Grange Hockey Club

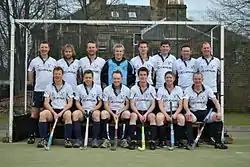
Grange 3rd XI

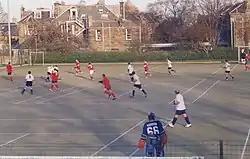
Training takes place at St George's School

Grange 2nd XI and 3rd XI's are in Regional Central League 1, the highest division in which a club 2nd XI are permitted to play by the sport’s governing body. Grange's 5th team (the development team) were established to allow younger players the opportunity to become involved in men's senior hockey under the guidance of a host of more experienced, high calibre and ex-international players. Grange Development team have been a permanent fixture of East District League 1 for a number of years. Grange 6th to 8th XIs play in East District Leagues 1, 2 and 4 respectively, acting as a development base for new or inexperienced players, and providing an opportunity for those that seek more enjoyment than competitive edge from their hockey.